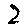
Label: 2